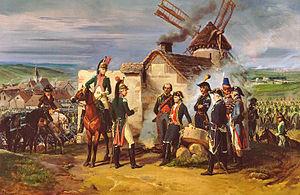
La bataille de Valmy, également appelée bataille ou affaire du camp de la Lune, est la première victoire décisive de l'armée française pendant les guerres de la Révolution ayant suivi le renversement de la monarchie des Bourbons. Elle eut lieu le 20 septembre 1792 lorsqu'une armée prussienne, commandée par le duc de Brunswick, essaya de marcher sur Paris. Les généraux François Christophe Kellermann et Charles François Dumouriez réussirent à arrêter l'avancée prussienne près du village de Valmy, situé à l'est de Paris, en Champagne-Ardenne.
Louis-Philippe Iᵉʳ, né le 6 octobre 1773 à Paris en France et mort le 26 août 1850 à Claremont au Royaume-Uni, est le dernier roi français. Il règne de 1830 à 1848 sur la France, avec le titre de « roi des Français ». Bien moins traditionaliste que ses prédécesseurs, il incarna un tournant majeur dans la conception et l'image de la royauté en France.